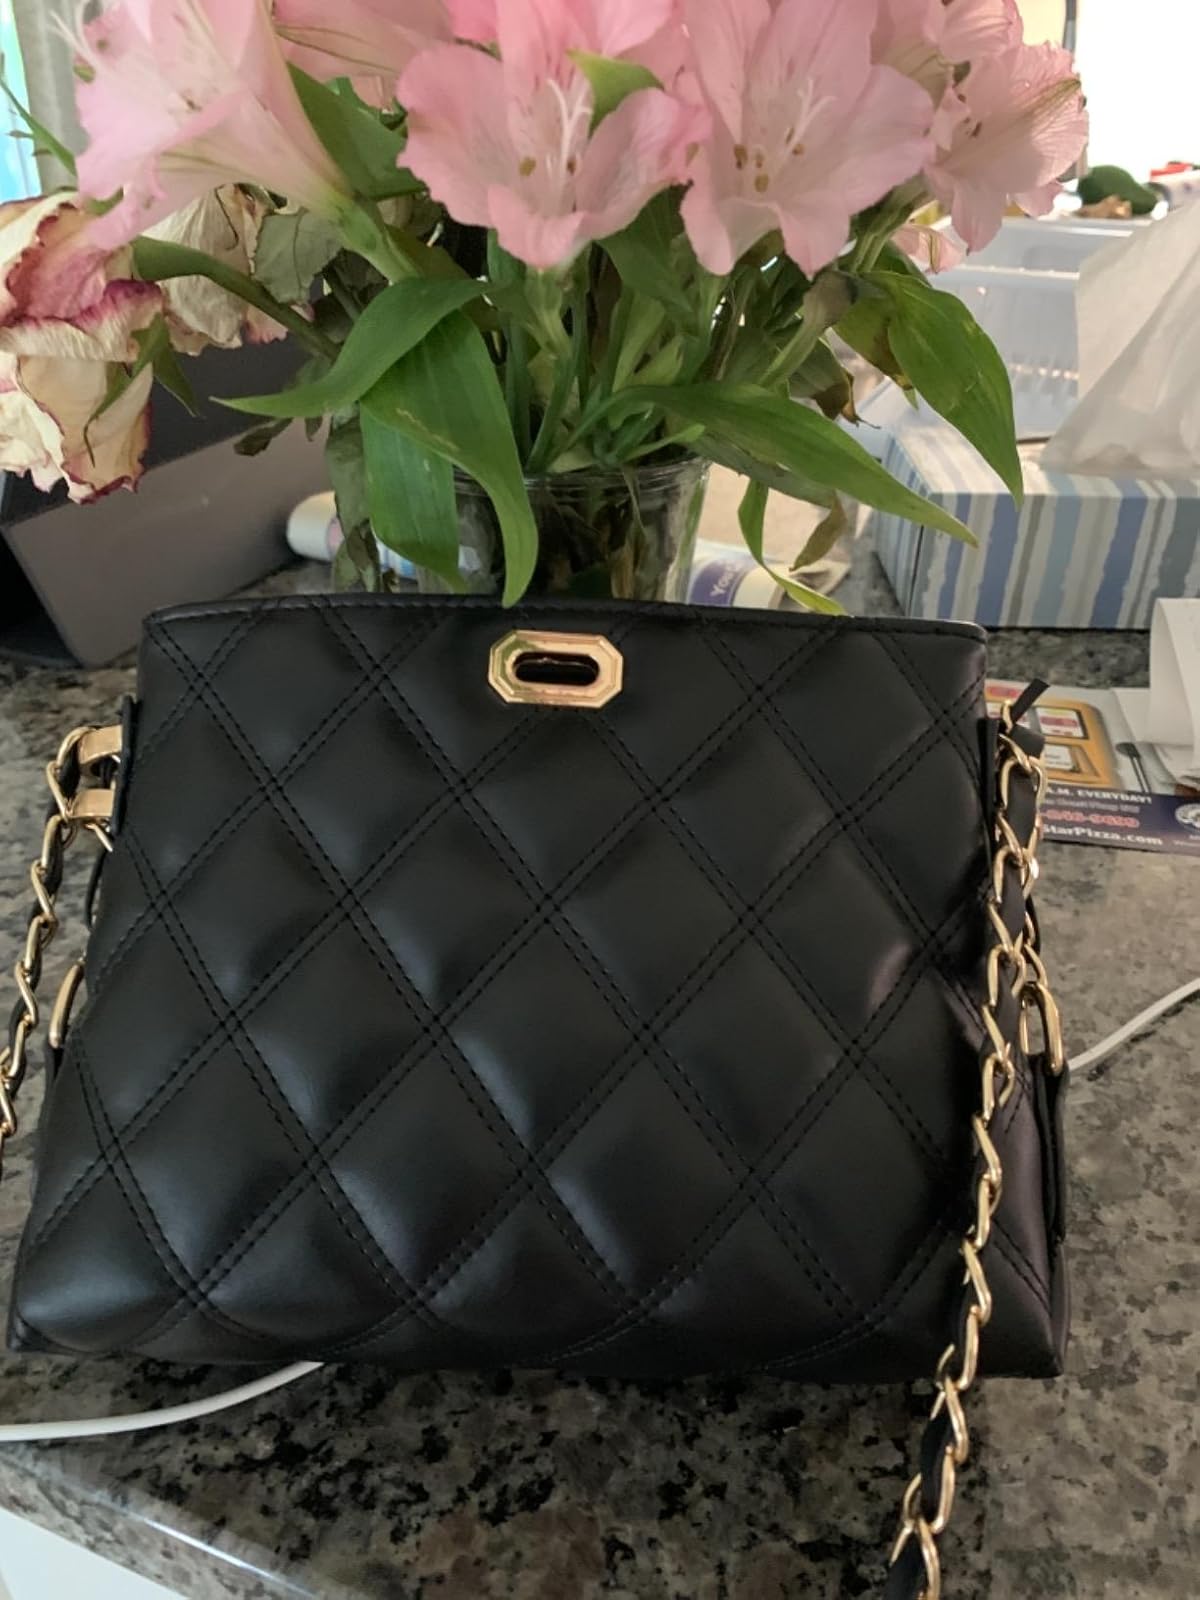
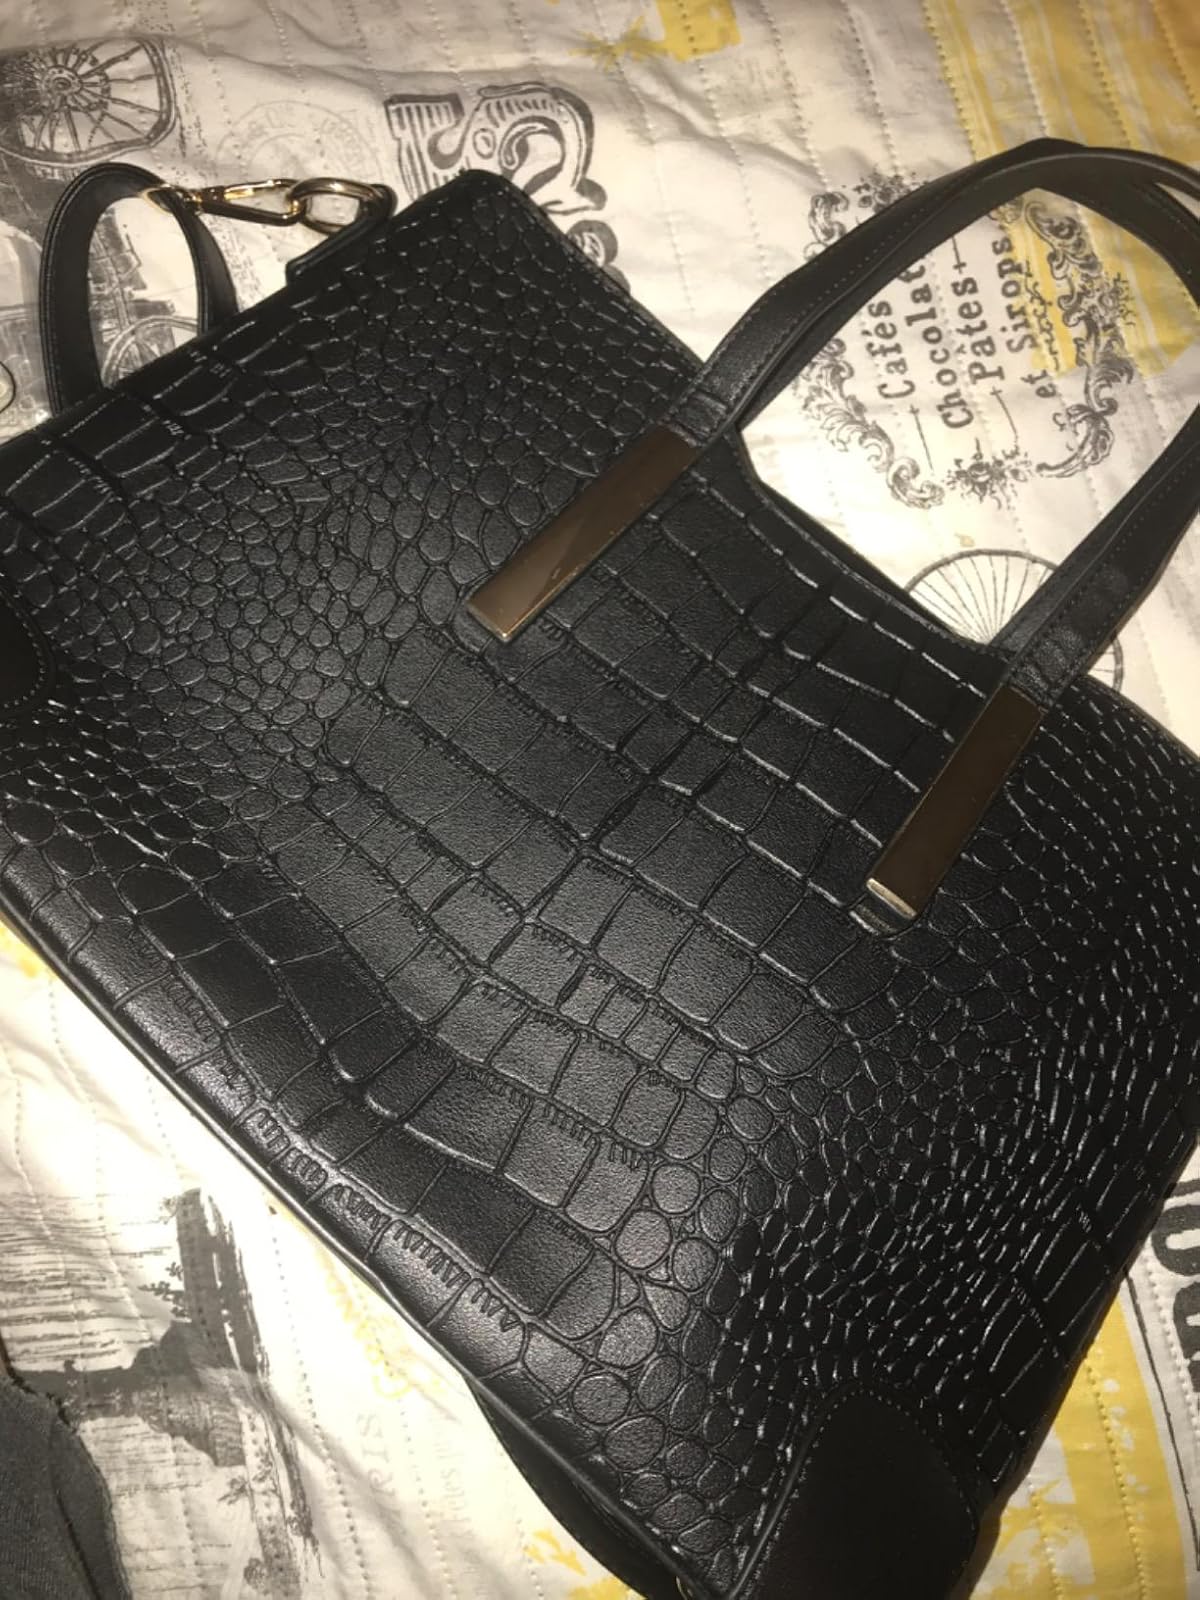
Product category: accessories_handbag
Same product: no